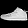
Label: Sneaker